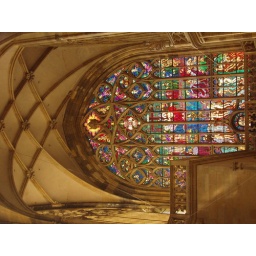
Stained glass window in Vitus Church